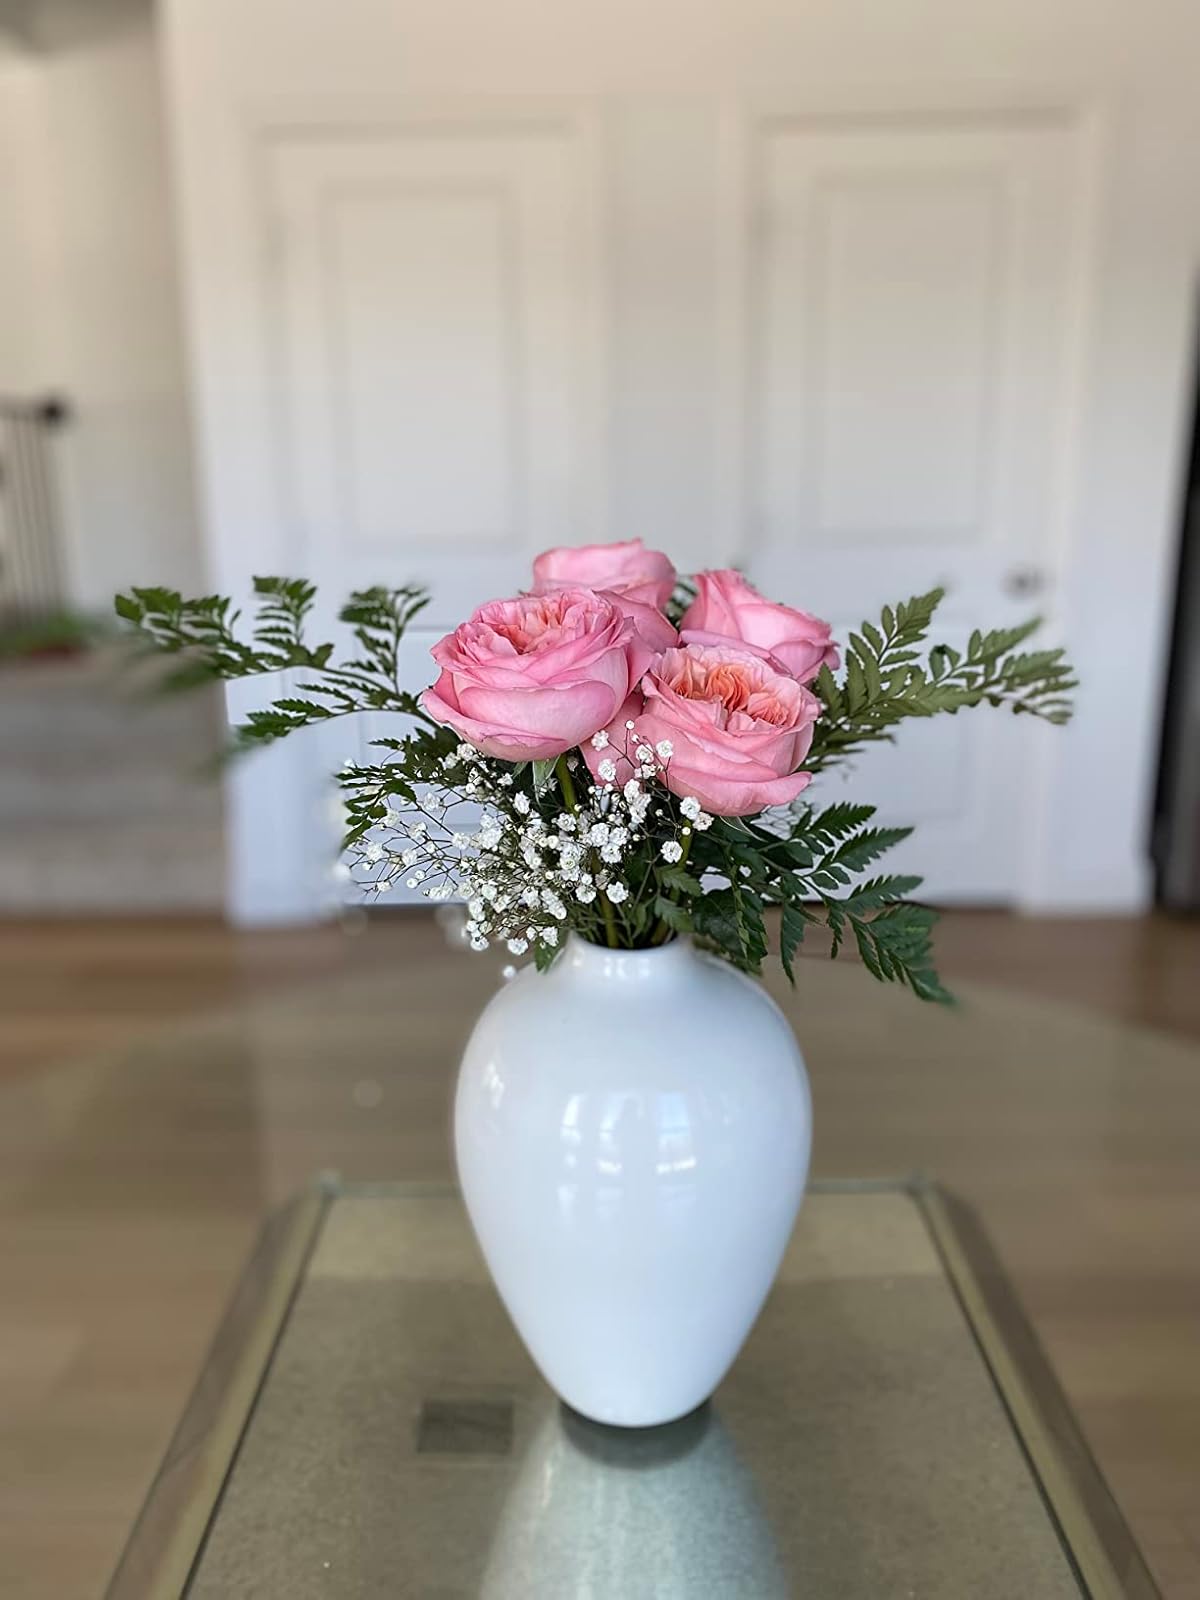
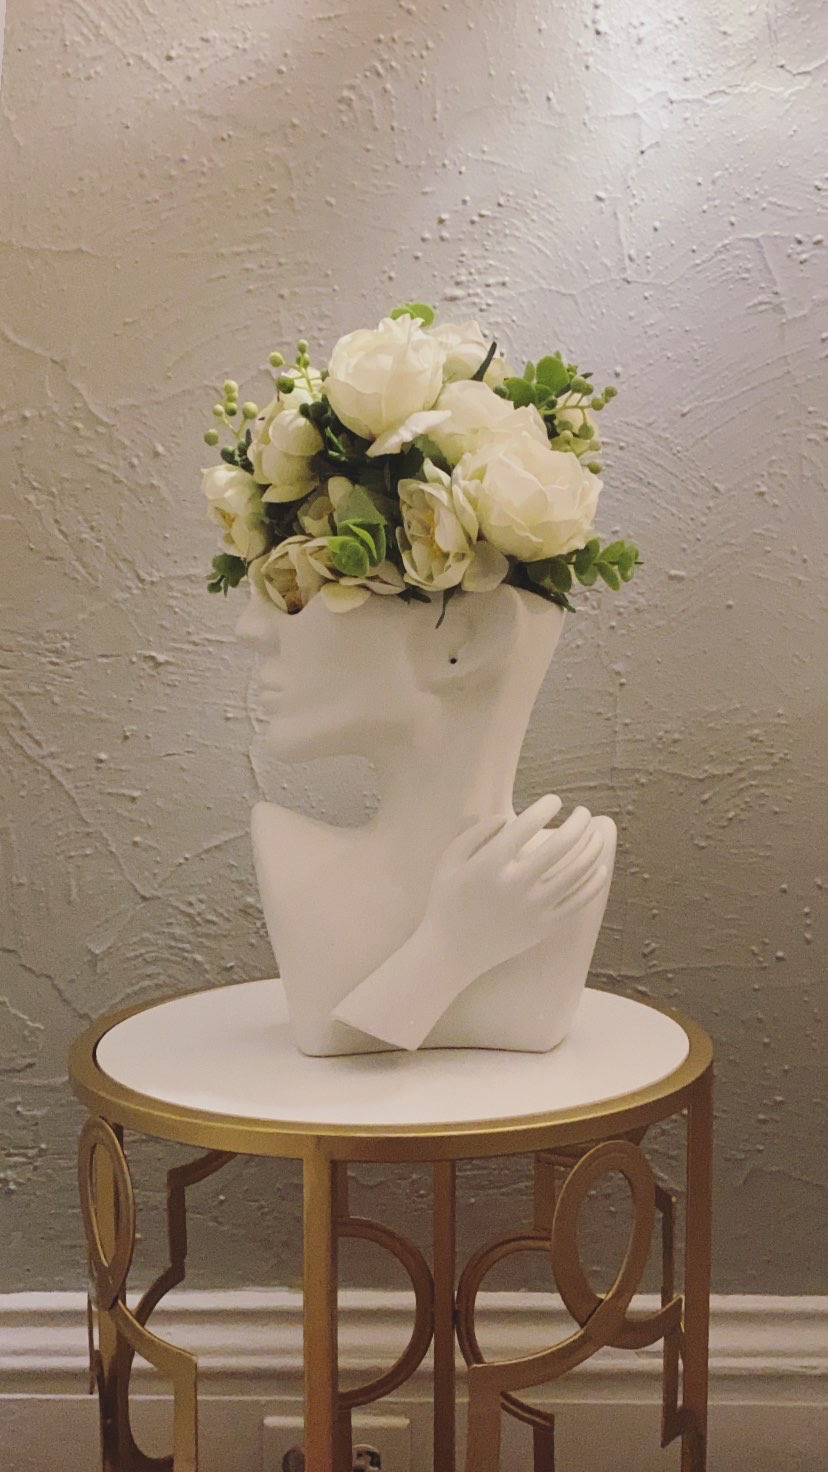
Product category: vase
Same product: no